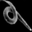
Label: worm